LNER Class V2 4771 Green Arrow

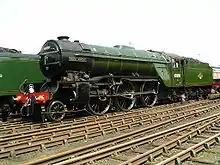
4771 "Green Arrow" at Crewe Works.

The LNER Class V2 2-6-2 steam locomotive, number 4771 "Green Arrow" was built in June 1936 for the London and North Eastern Railway (LNER) at Doncaster Works to a design of Nigel Gresley. The first-built and sole surviving member of its class, it was designed for hauling express freight and passenger trains and named after an express freight service.